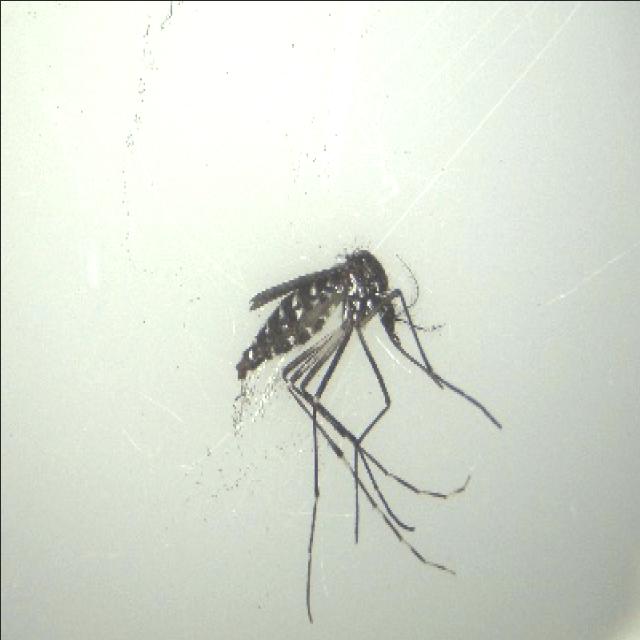
Species: aedes_albopictus